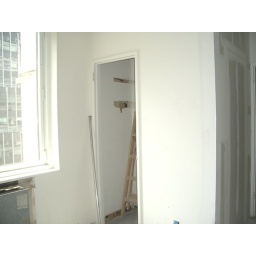
6/1/08 - master bedroom closet with door in original position